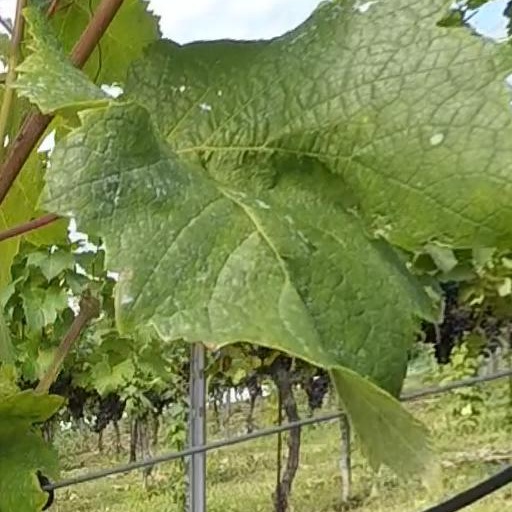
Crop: grape